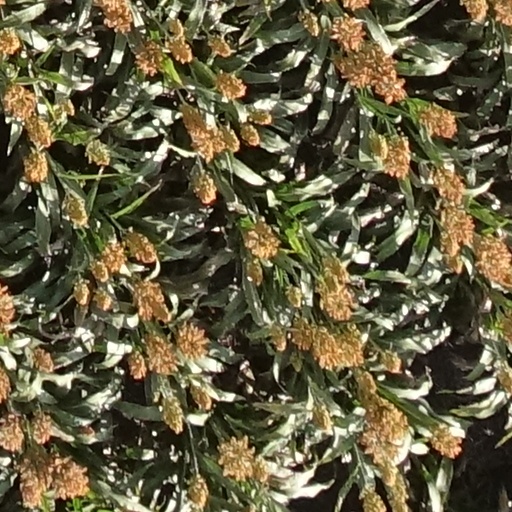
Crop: sorghum